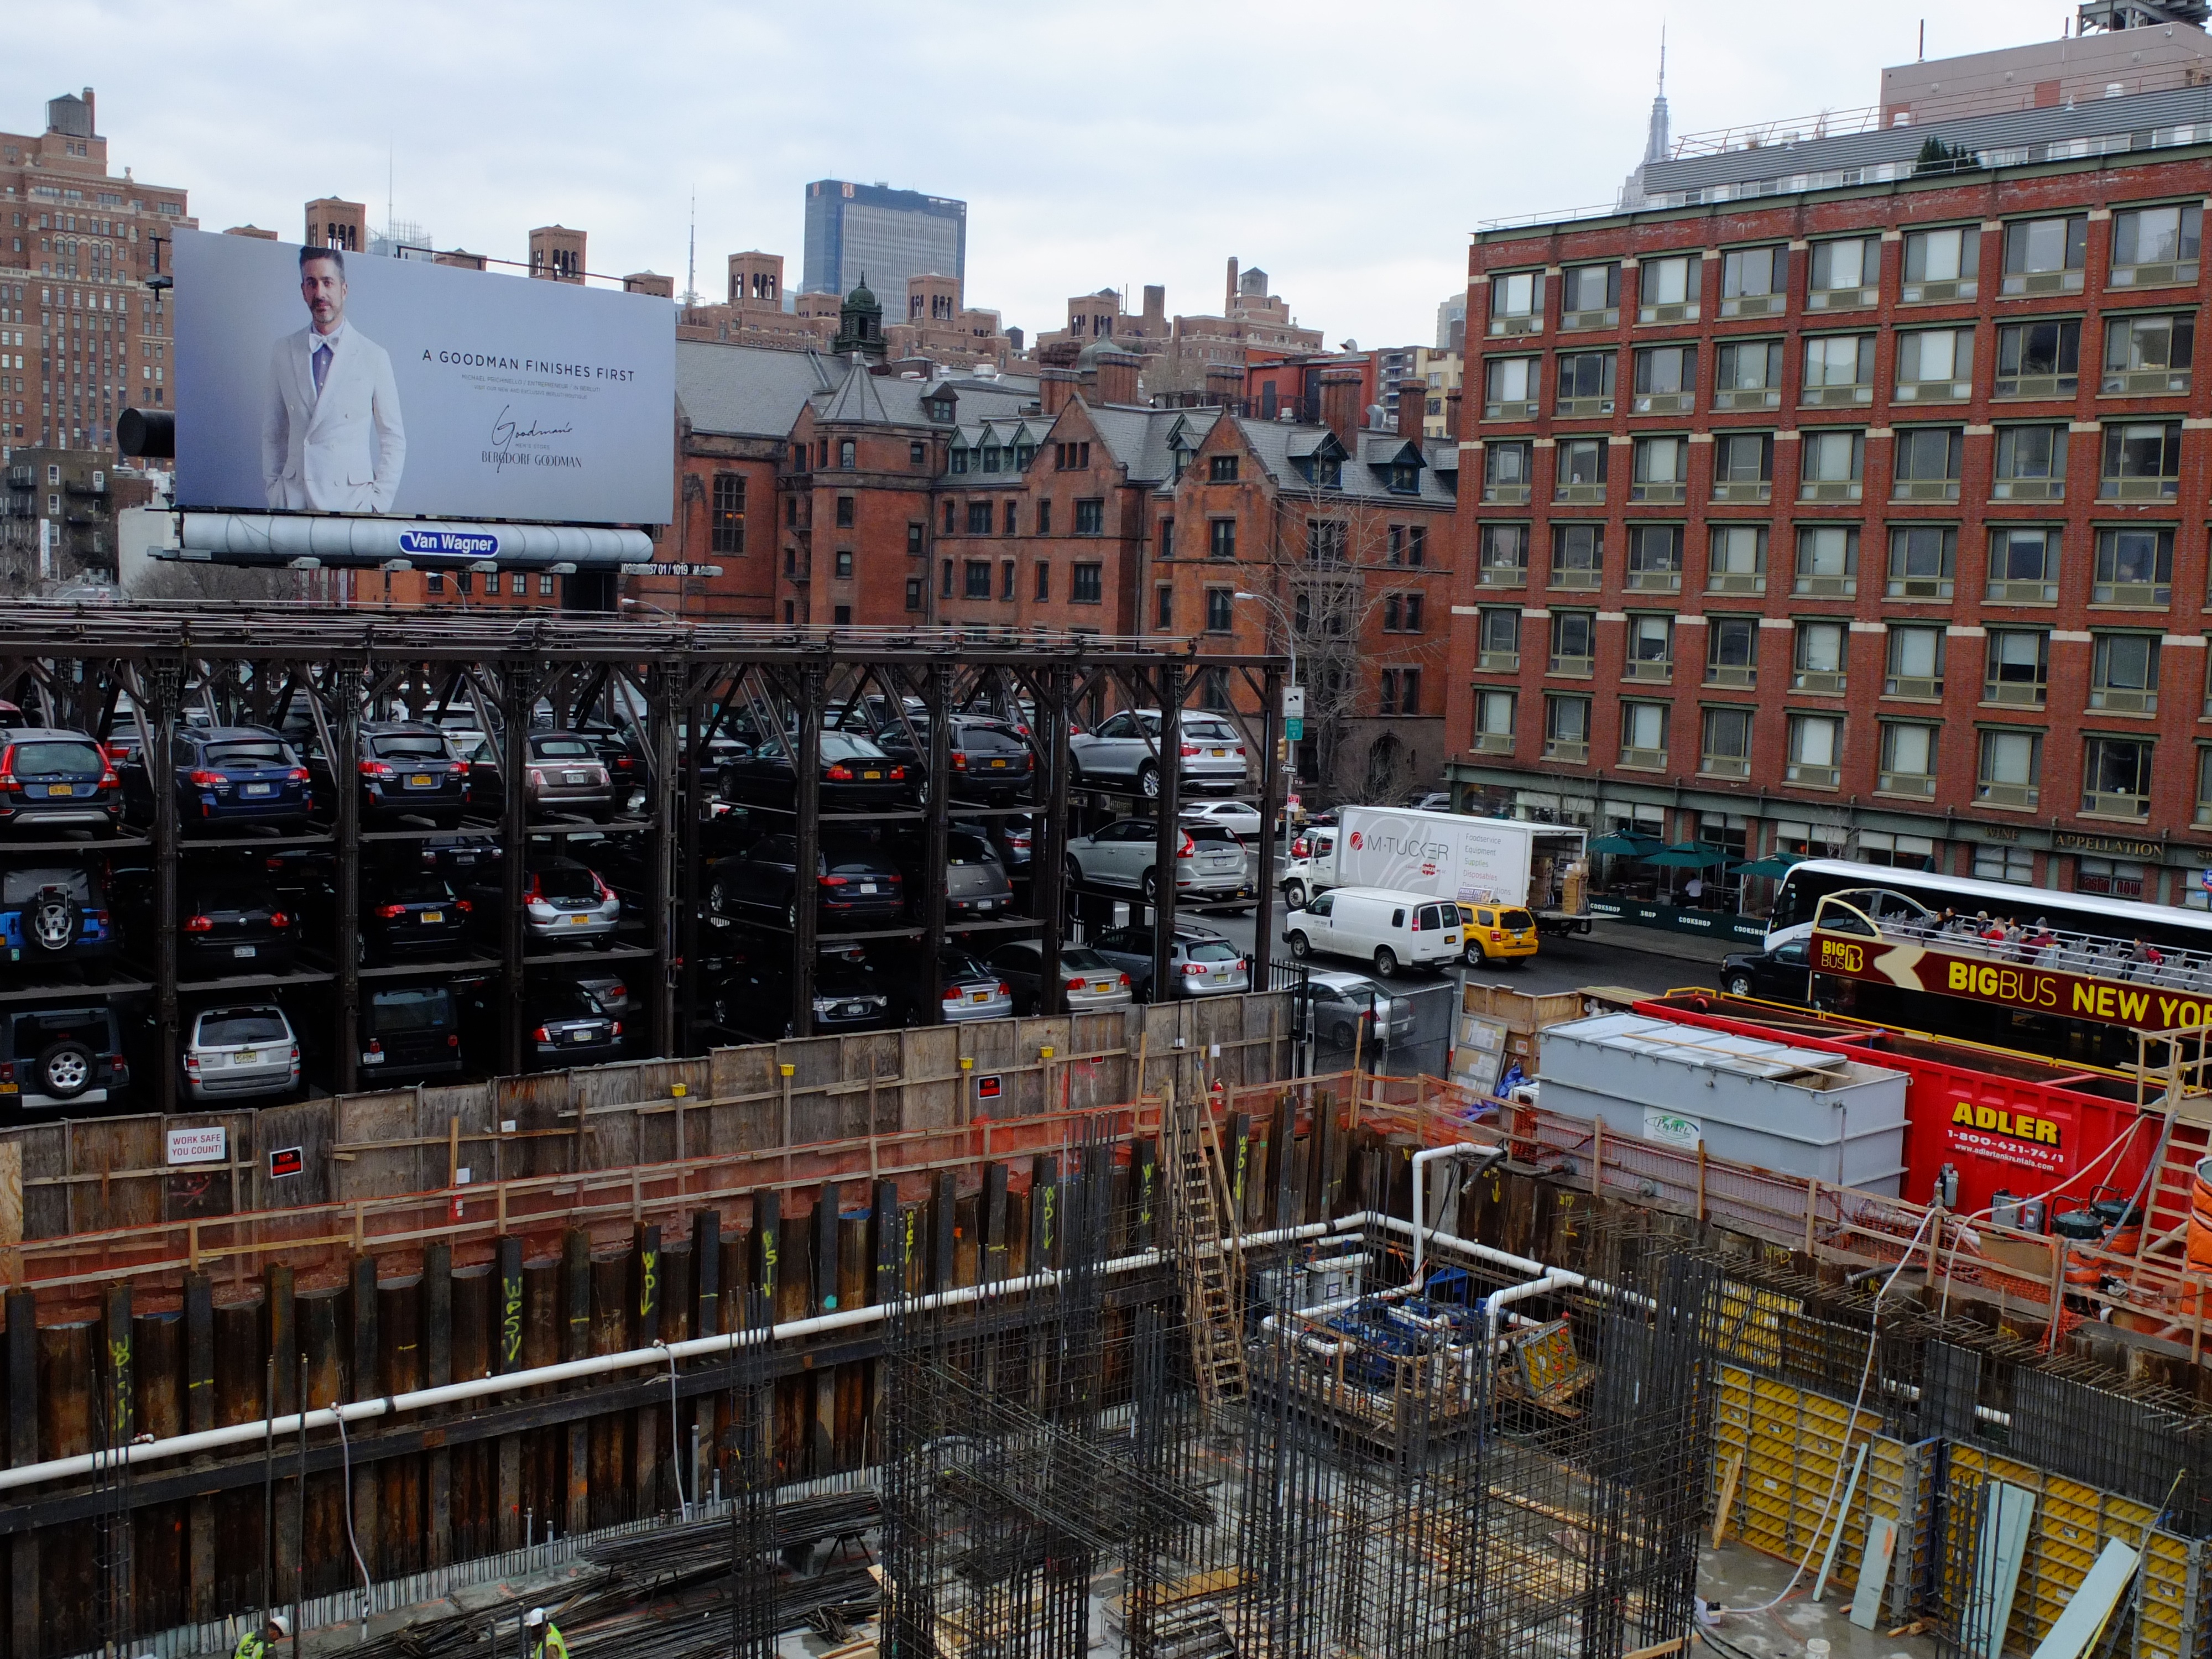
architecture, skyline, town, city, skyscraper, cityscape, downtown, transport, vehicle, waterway, public transport, metropolis, urban area, human settlement